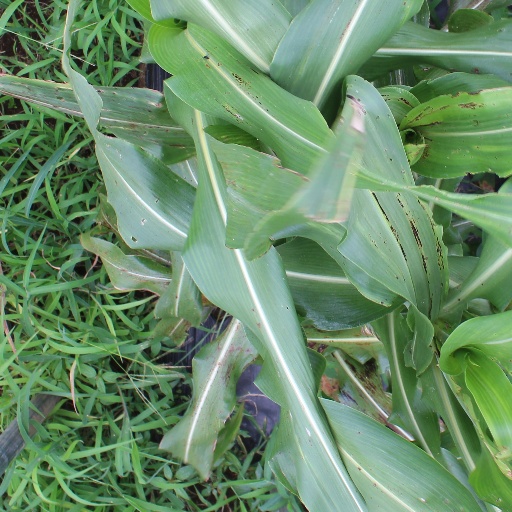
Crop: sorghum